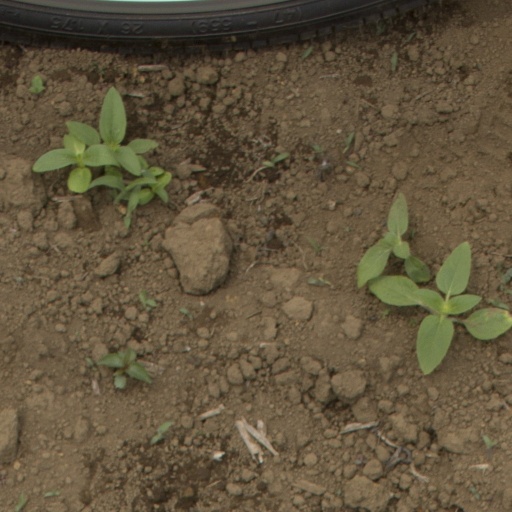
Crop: Jerusalem artichoke